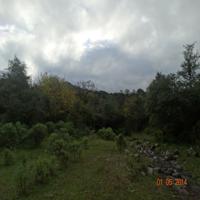
Weather: cloudy or overcast